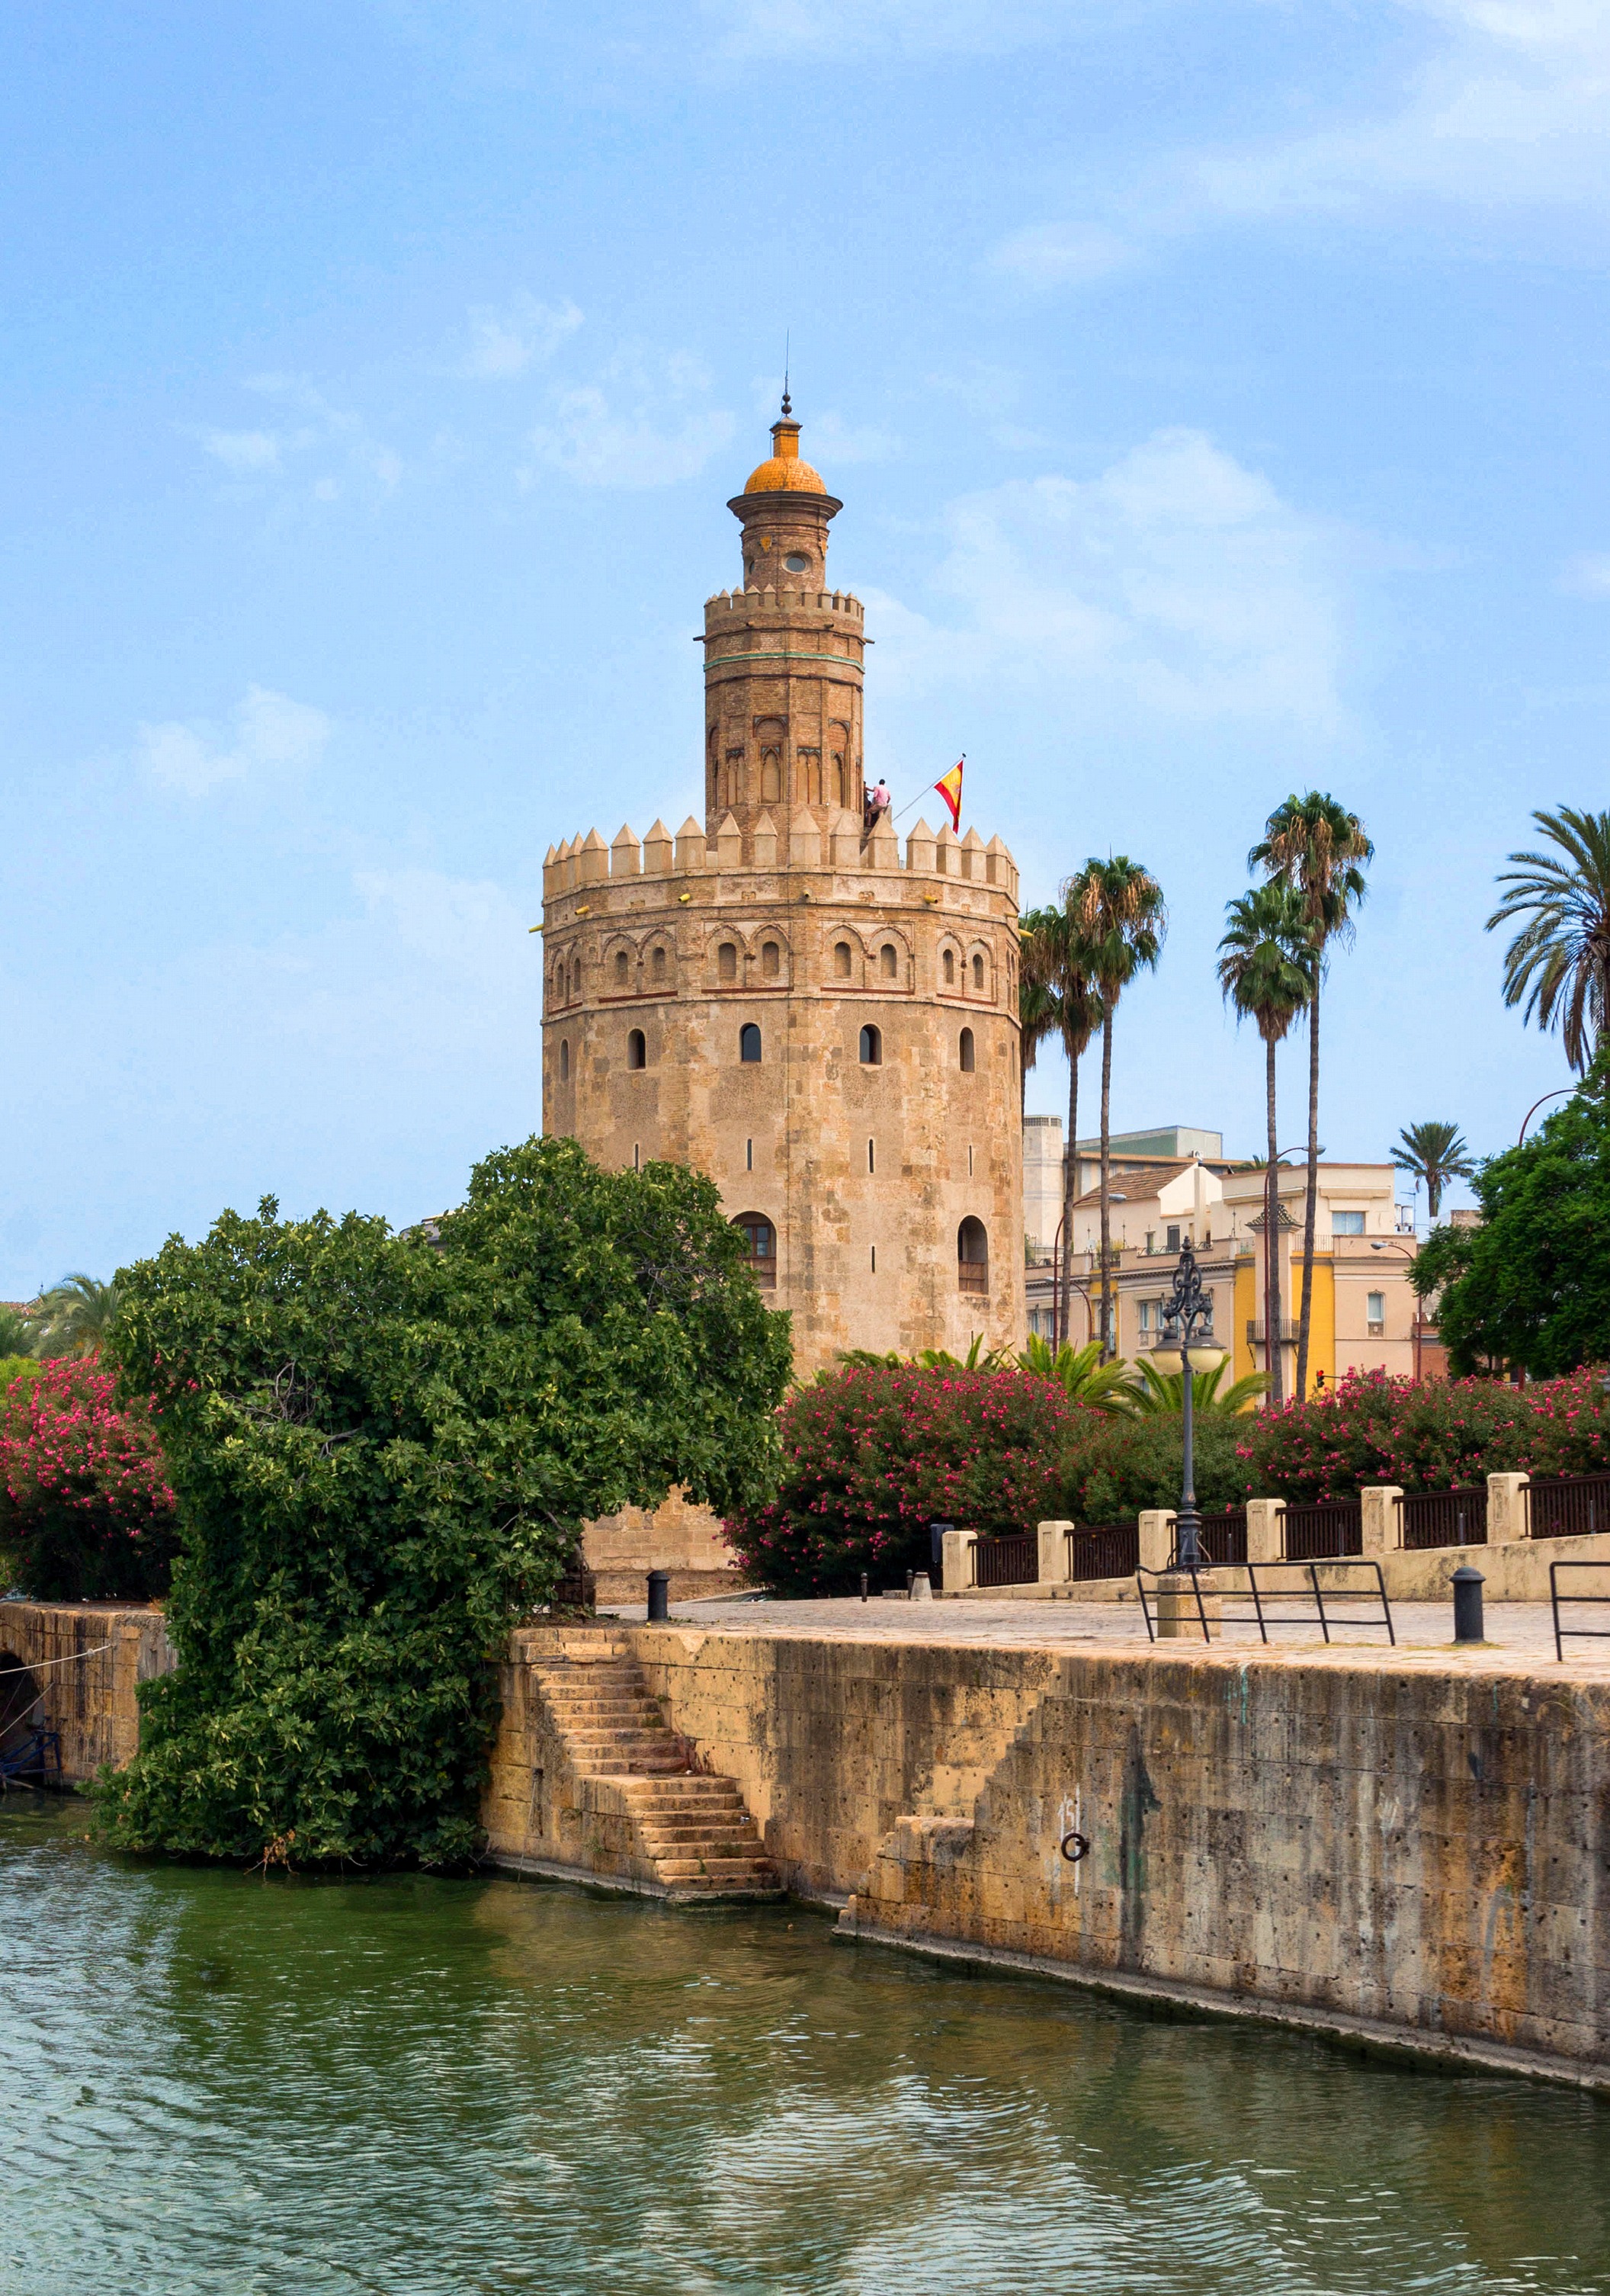
water, architecture, sky, town, building, chateau, palace, city, urban, pier, river, canal, tower, bay, castle, landmark, harbor, fortification, tourism, waterway, place of worship, flowers, trees, outside, clouds, spain, buildings, monastery, reflections, seville, palms, palm trees, cities, moat, tours, historic site, water castle, tower of gold